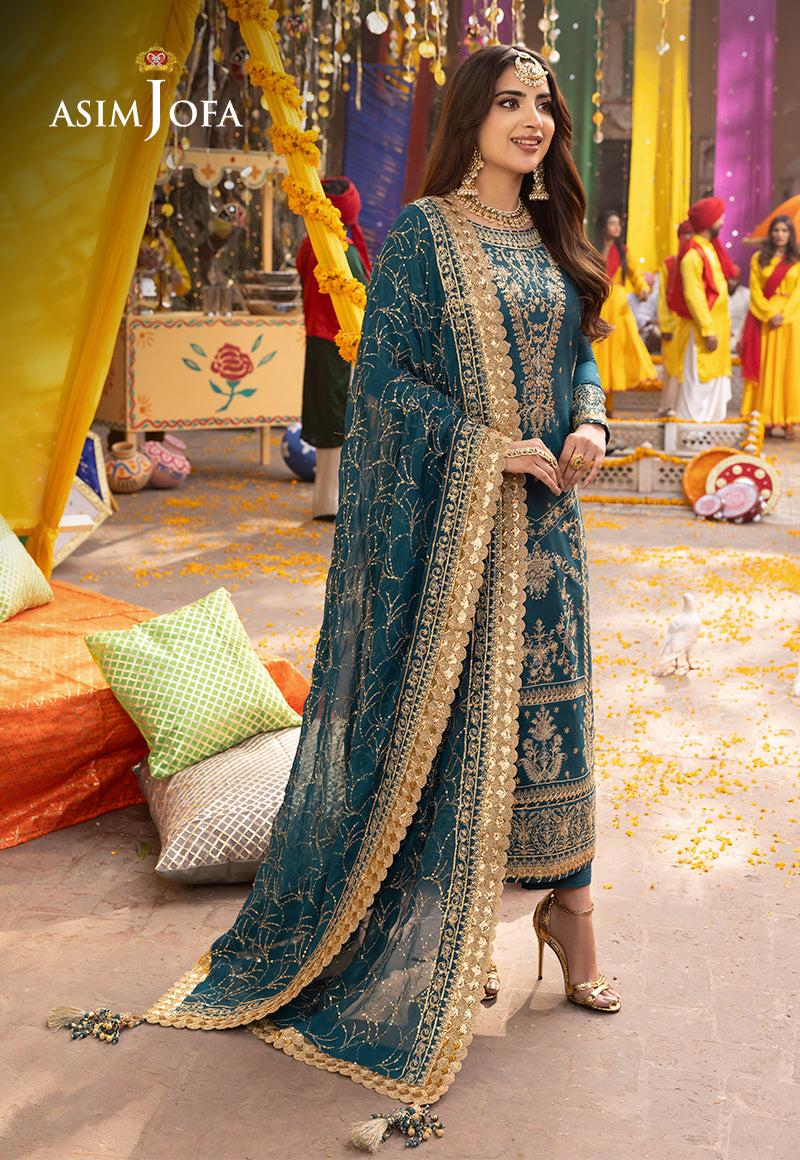
teal embroidered salwar suit from as